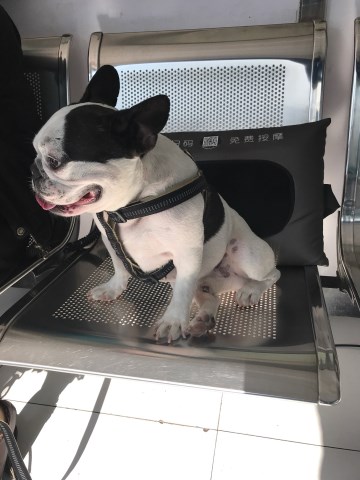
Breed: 1121-n000002-French_bulldog